John Stow

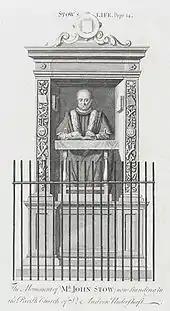
An 18th-century engraving of Stow's monument

The work for which Stow is best known is his "Survey of London" (original spelling: "A Survay of London"), published in 1598. This was a work of chorography: a detailed ward-by-ward topographical and historical tour of the city, providing a unique account of its buildings, social conditions and customs. A second, revised edition appeared in 1603. Following Stow's death, a third edition, with additions by Anthony Munday appeared in 1618; a fourth by Munday and Humfrey Dyson in 1633; a fifth with interpolated amendments by John Strype in 1720; and a sixth by the same editor in 1754. The edition of 1598 was reprinted, edited by William John Thoms, in 1842, in 1846, and (with illustrations) in 1876. An edition based on that of 1598, edited by Henry Morley, was published in 1889, and has been reprinted on several occasions since.